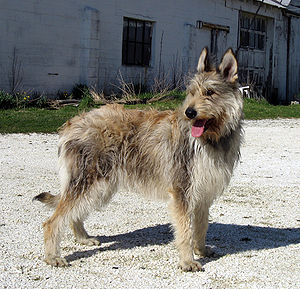
Berger Picard
Le Berger de Picardie, le Berger Picard eller Picard er en gammel fransk hunderace. Den nævnes i 800-tallet i forbindelse med, at Kelterne kom til Picardiet og Pas-de-Calais i Nordfrankrig.